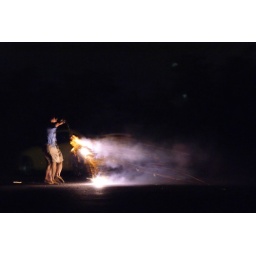
dewey carrying around a string of black cats